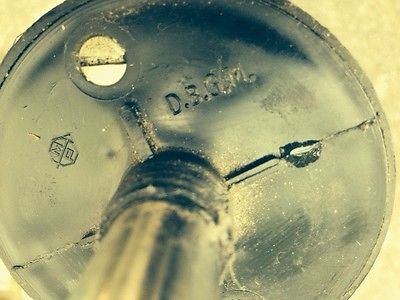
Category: table